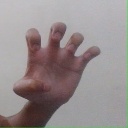
अक्षर: झ